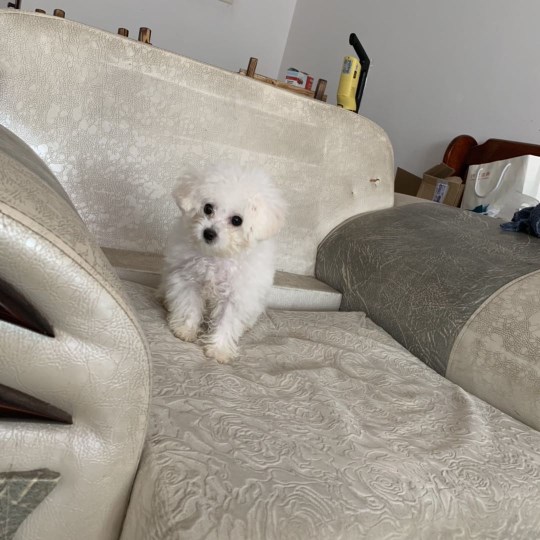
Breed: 3083-n000117-Bichon_Frise